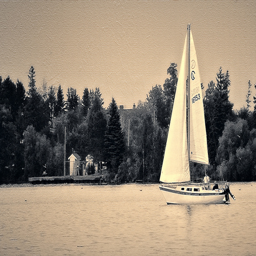
A sailboat sailing across a lake surrounded by forest.
A black and white photo of a sailboat on the water
There is a sail boat moving in the water
A sailboat is on the murky looking water by trees.
A sail boat on a lake in front of a dock.